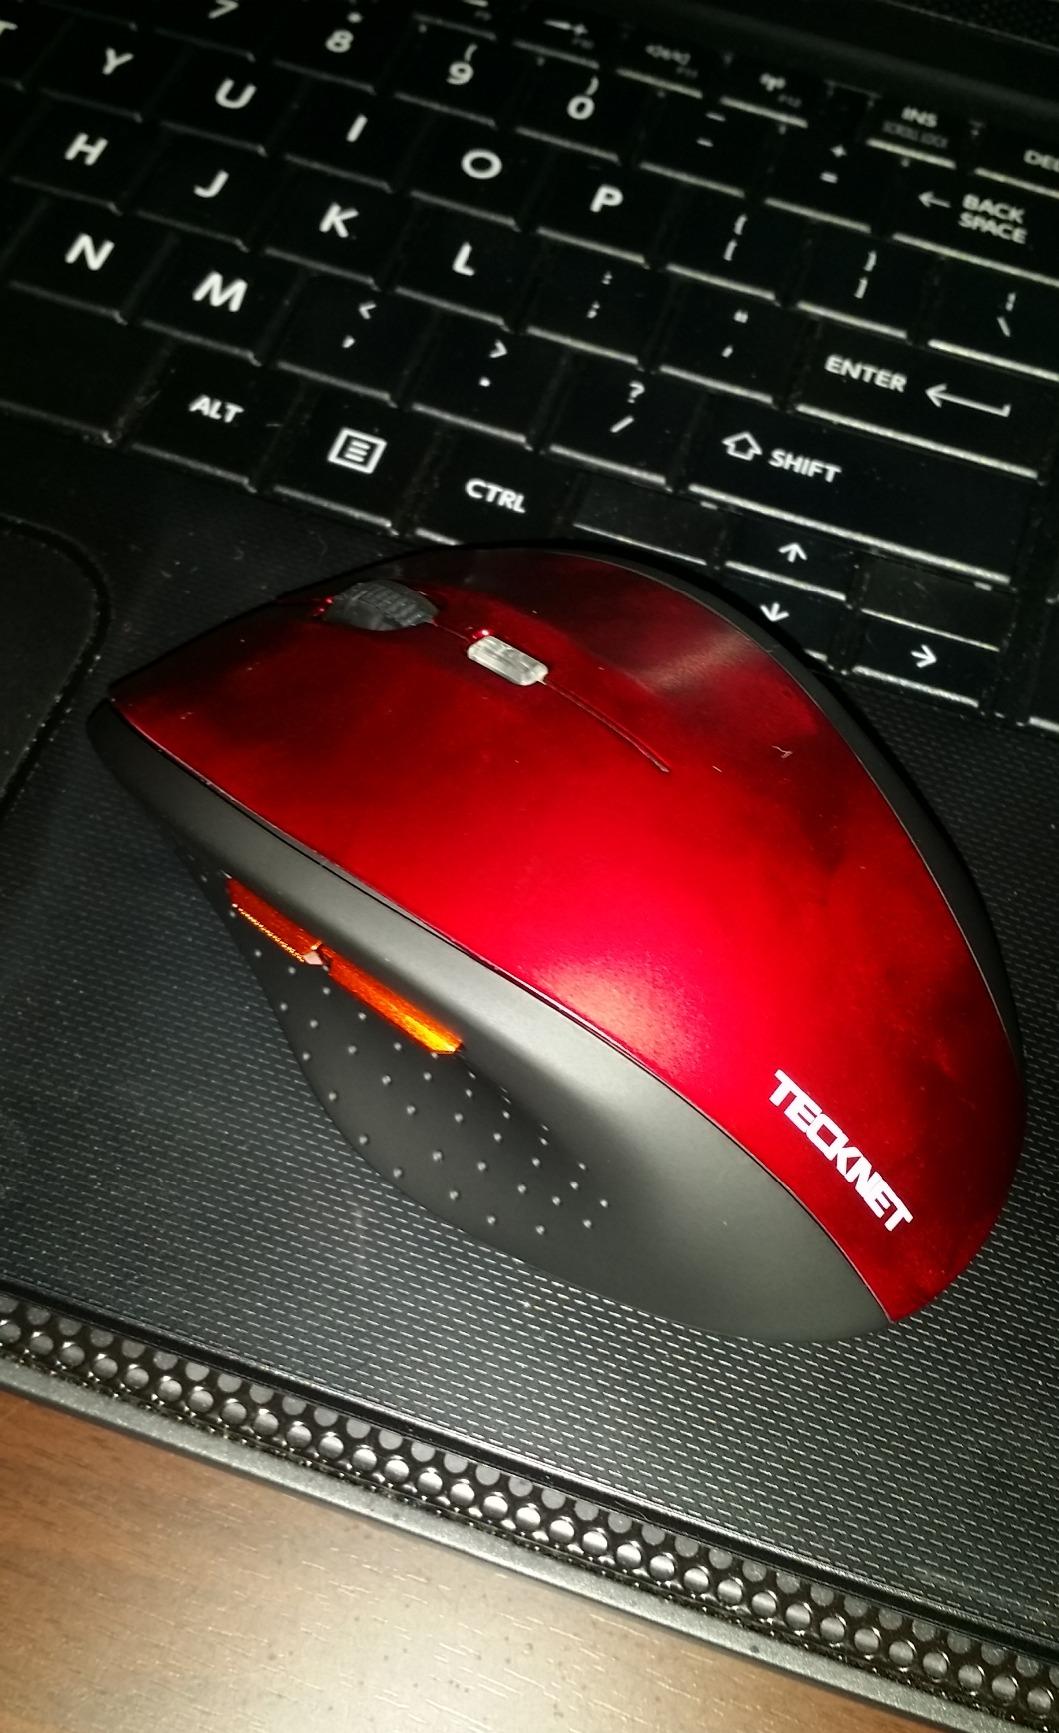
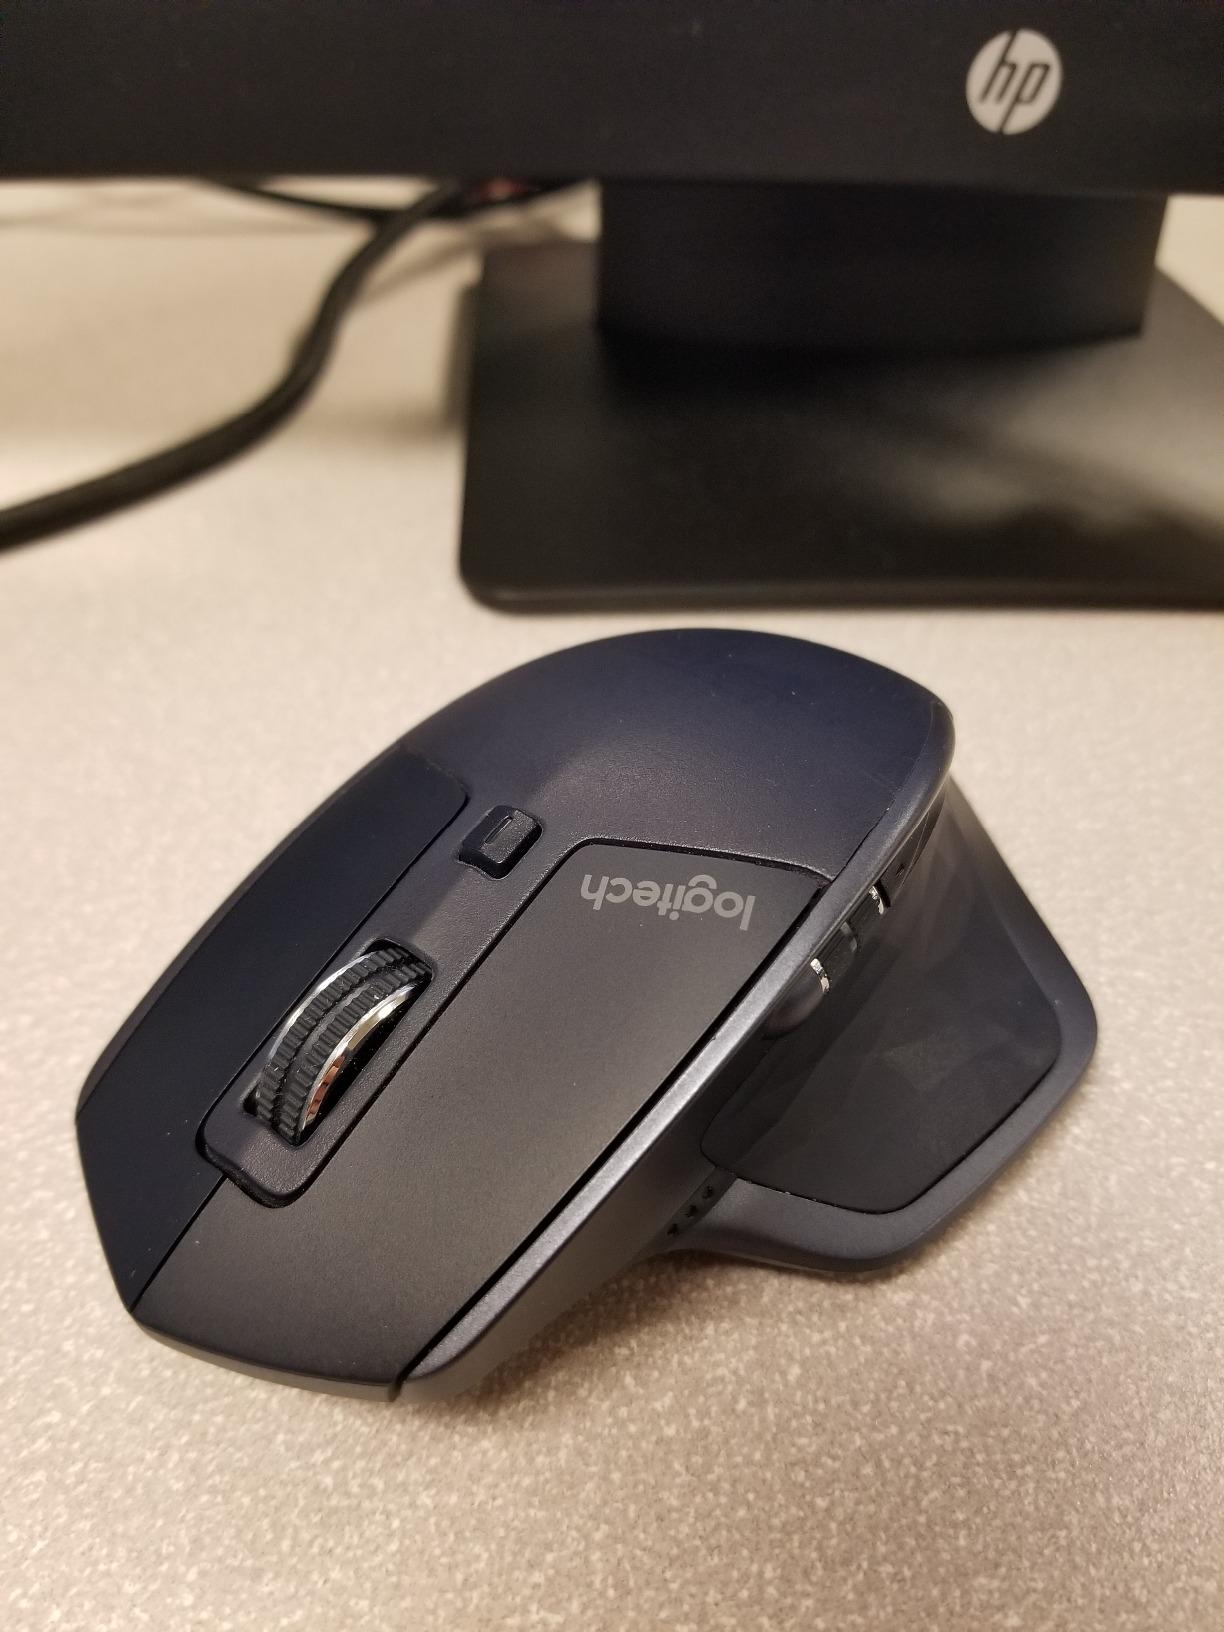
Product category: mouse
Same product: no